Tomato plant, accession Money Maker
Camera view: horizontal (90 deg, fisheye); turntable rotation: 240 degrees
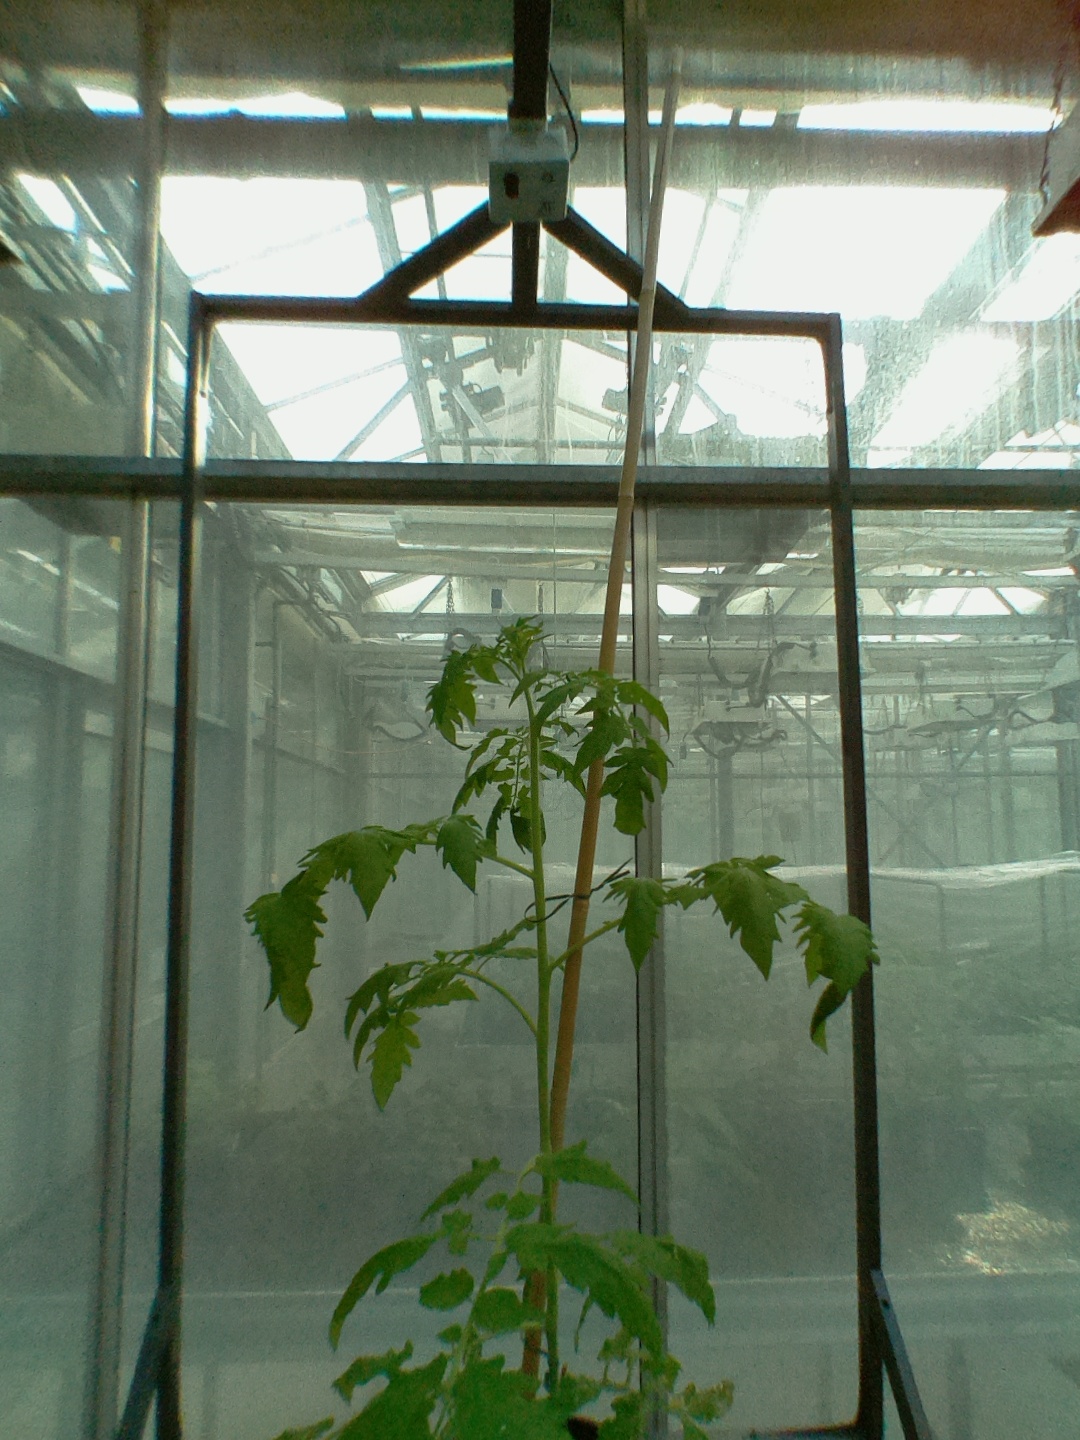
BBCH growth stage 15: 10 of true leaves visible